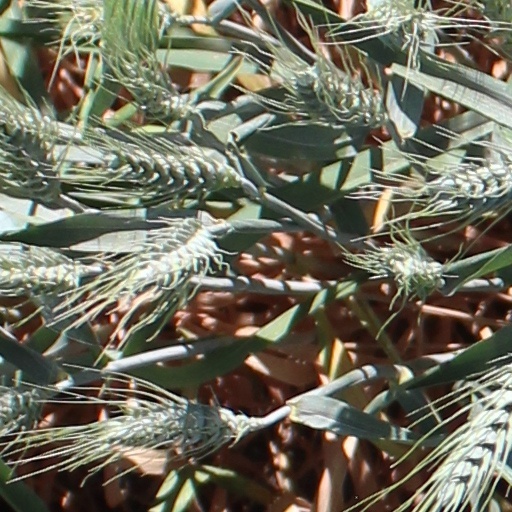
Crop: wheat